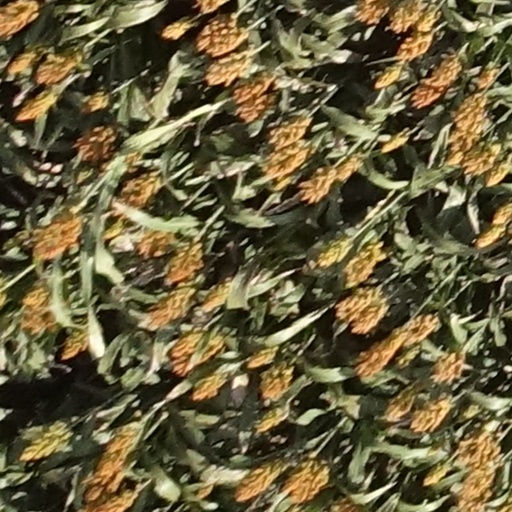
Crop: sorghum